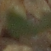
Label: common_wheat